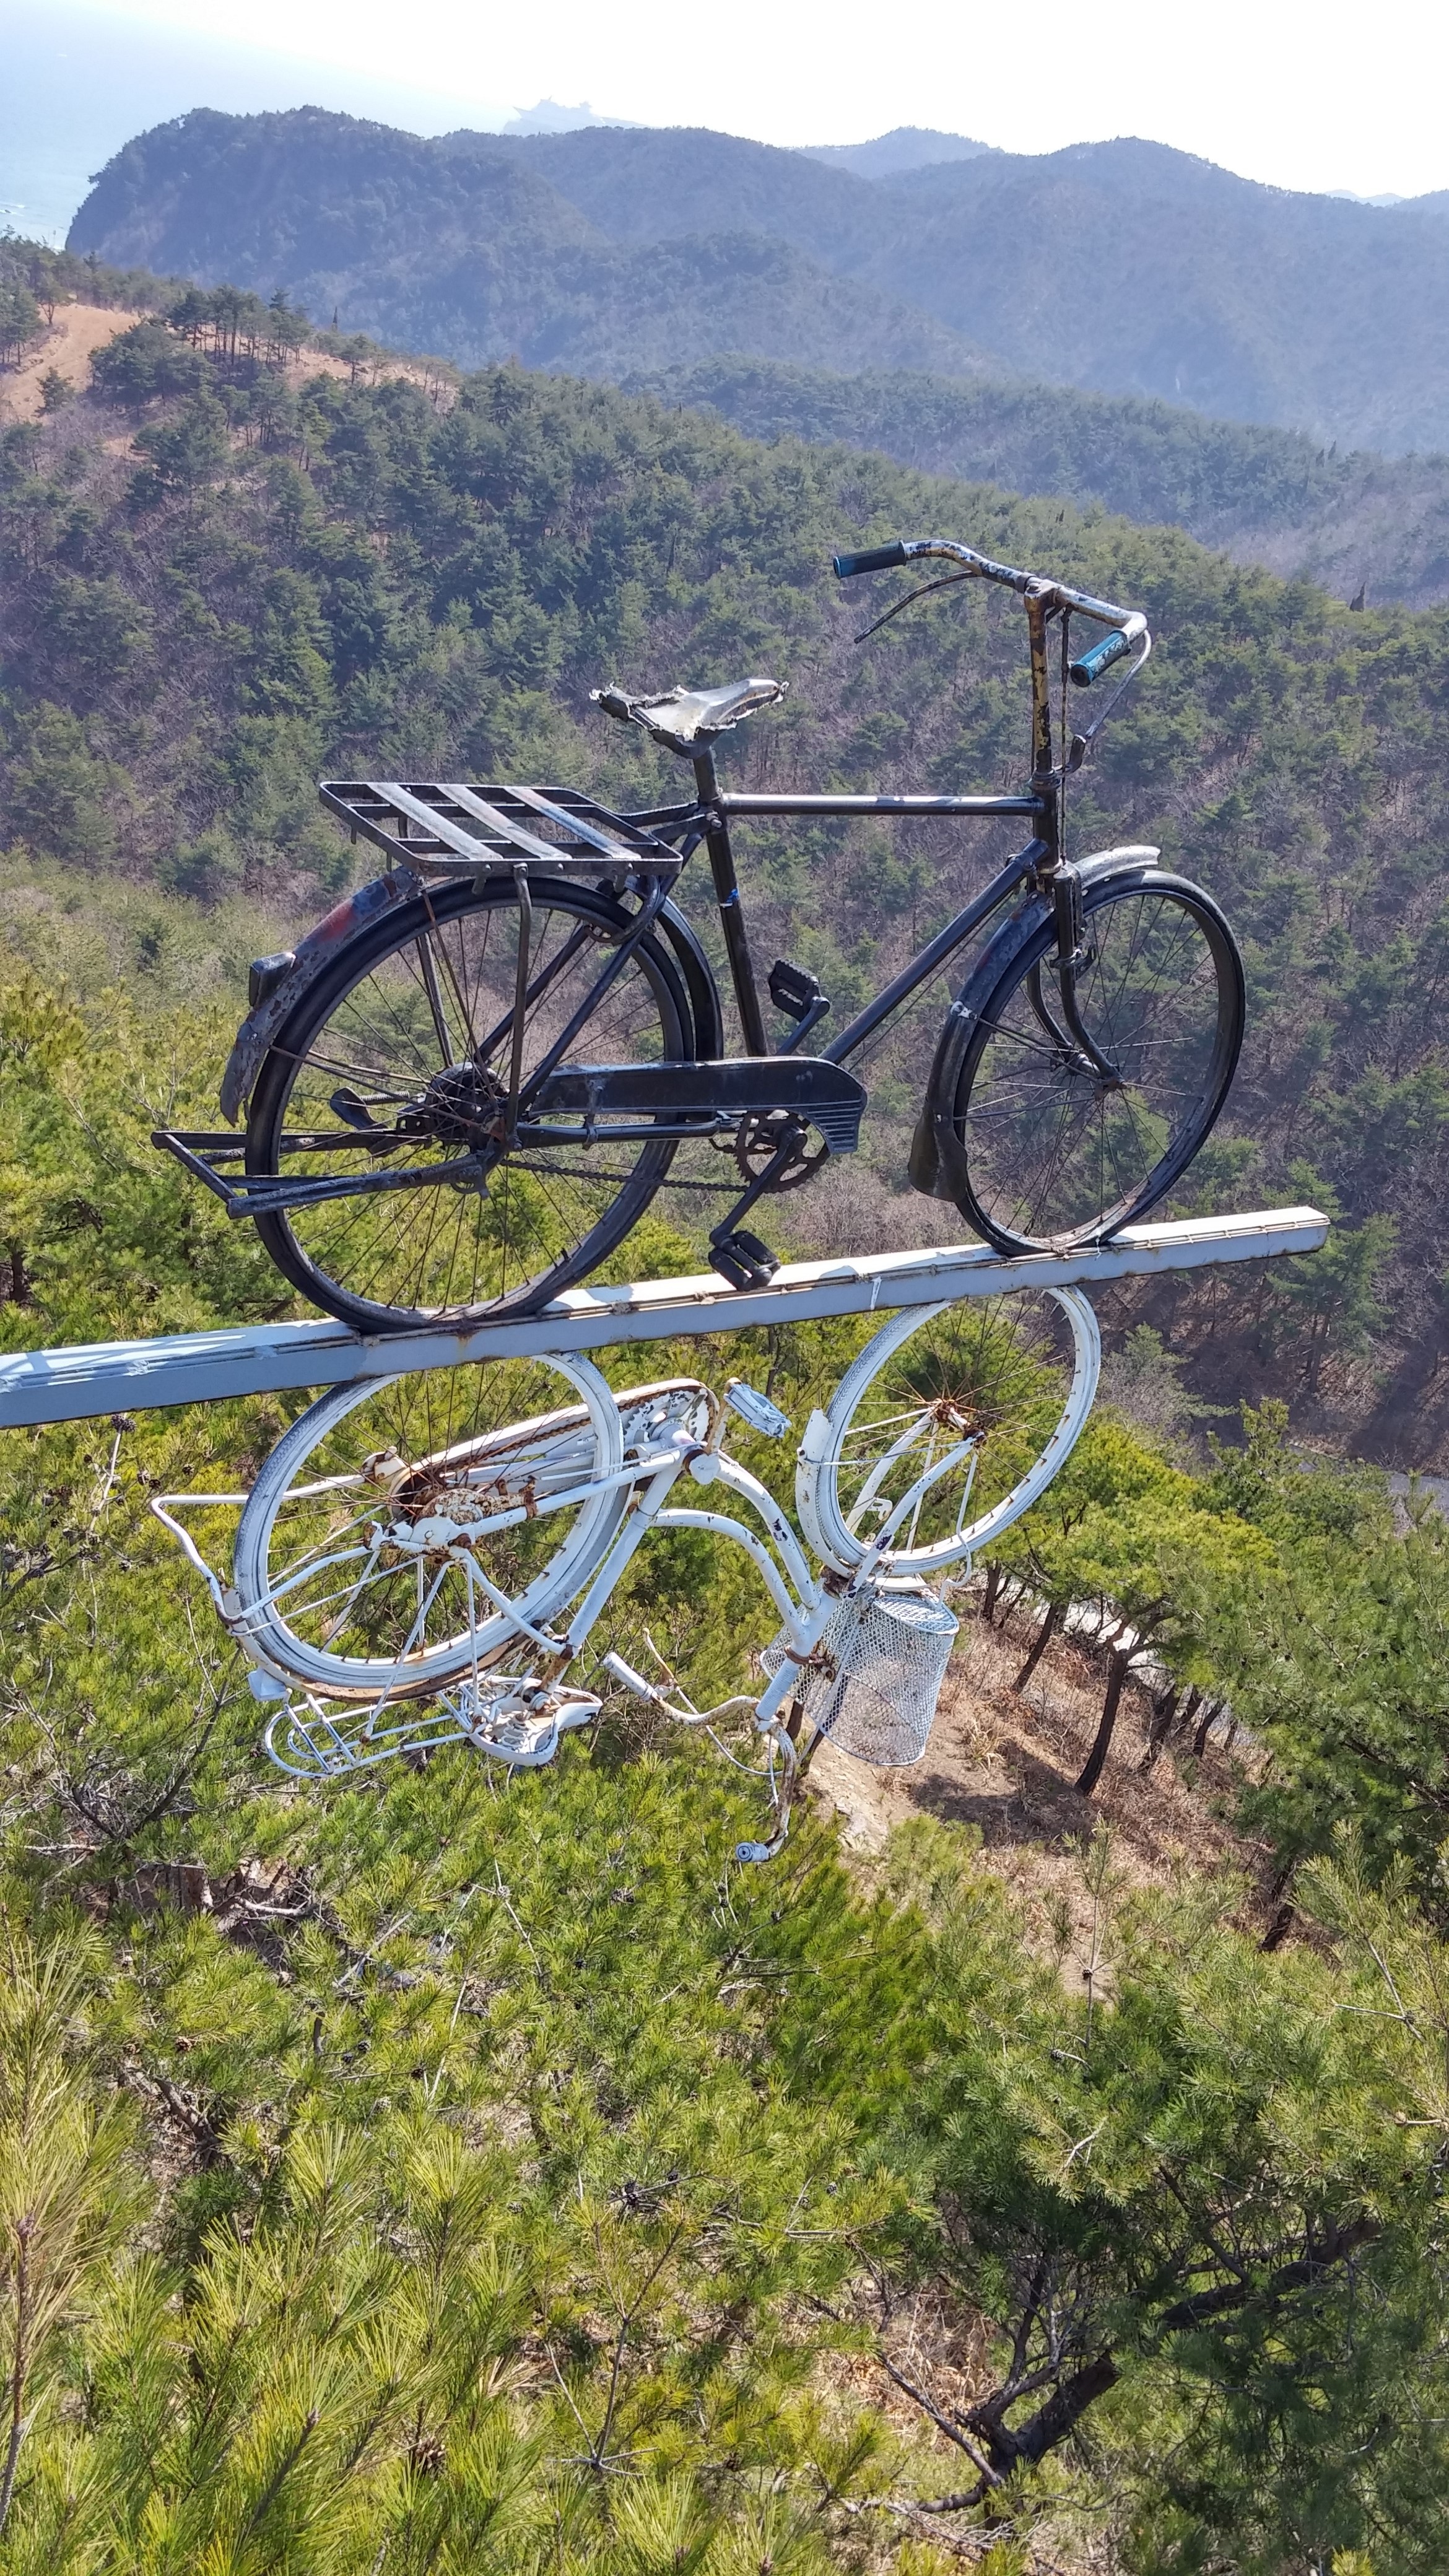
trail, bicycle, bike, travel, vehicle, sports equipment, mountain bike, cycling, background, freeride, mountain biking, land vehicle, cycle sport, cyclo cross bicycle, road bicycle, racing bicycle, hybrid bicycle